Holden HJ

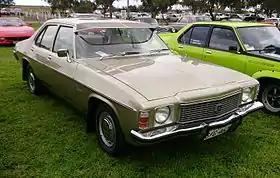
Holden Kingswood sedan (HJ)

The Holden HJ is a series of automobiles which were produced by Holden in Australia from 1974 to 1976. The HJ series was released on 4 October 1974 and was an improved and facelifted version of the superseded Holden HQ series which had been in production since 1971.